PFC CSKA Sofia

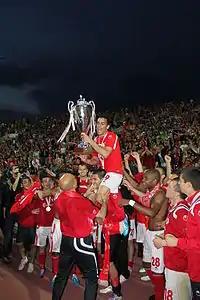
CSKA with the Bulgarian Cup in 2011 Bulgarian Cup Final

At the beginning of the 2008–09 season, the club managed to strengthen their ranks by signing Bulgarian internationals Zdravko Lazarov and Vladimir Manchev. On 24 December 2008, club owner Pramod Mittal announced he had signed a preliminary contract with a local investor to sell the club. The deal was finalized on 6 March 2009, and the ownership of the club was transferred to Titan Sport EAD, a subsidiary of Bulgarian waste management company Titan AS. Meanwhile, coach Dimitar Penev was replaced by his nephew, Lyuboslav Penev, who set aggressive goals for the club. After having led the league for most of the season, CSKA finished the championship in second place, one point behind arch-rivals Levski.